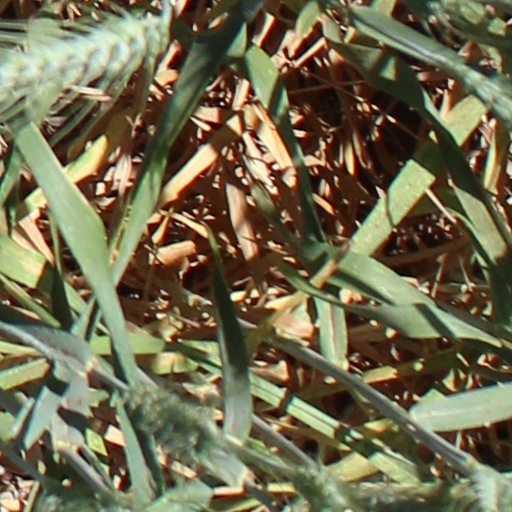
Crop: wheat